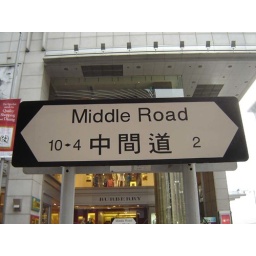
The street signs were some of the most foreign things in Hong Kong for me.